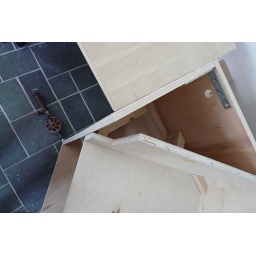
Fitting in the sink box